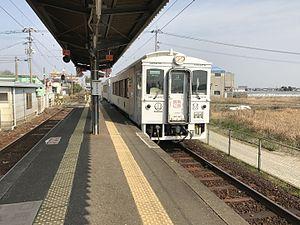
La ligne Nichinan est une ligne ferroviaire située dans les préfectures de Kagoshima et Miyazaki au Japon. Elle relie la gare de Minami-Miyazaki à Miyazaki à la gare de Shibushi à Shibushi. La ligne est exploitée par la compagnie JR Kyushu.